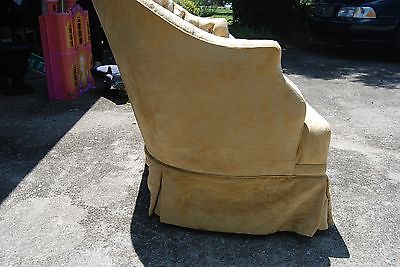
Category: sofa